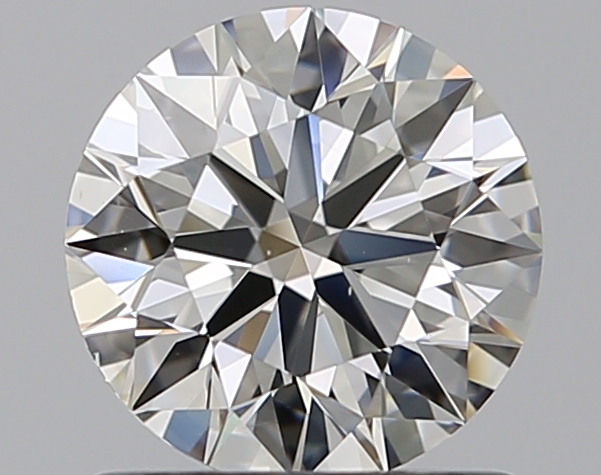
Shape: round
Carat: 0.9
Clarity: VS2
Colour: J
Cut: EX
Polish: EX
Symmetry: EX
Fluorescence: F
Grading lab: GIA
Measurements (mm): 6.17 x 6.19 x 3.82